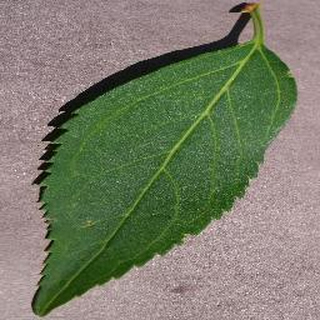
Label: healthy_cherry